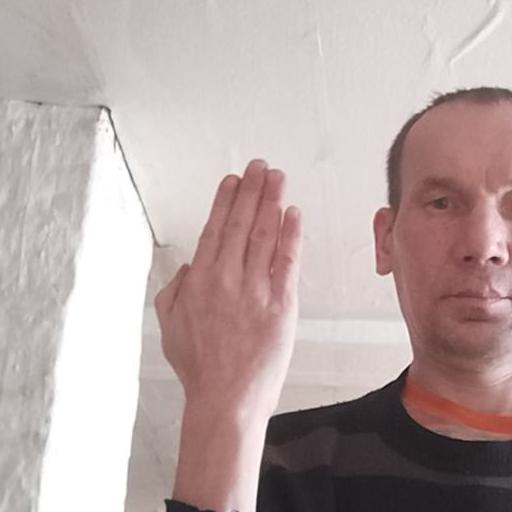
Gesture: stop_inverted